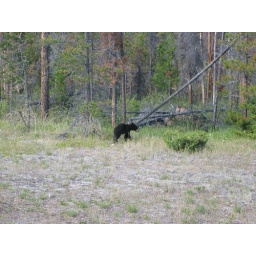
We saw this little cub wandering around near Lake Louise. No sign of a parent.